Pietro Bachi

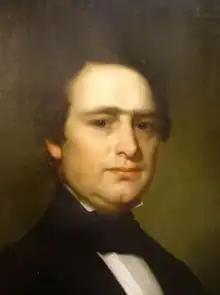
Portrait of Pietro Bachi, work of Albert Gallatin Hoit, Harvard University Portrait Collection.

Ignazio Batolo, commonly known as Pietro Bachi, (1787, in Palermo – 22 August 1853, in Boston) was a Sicilian American academic and professor. He was the first professor from Italy teaching at Harvard University.